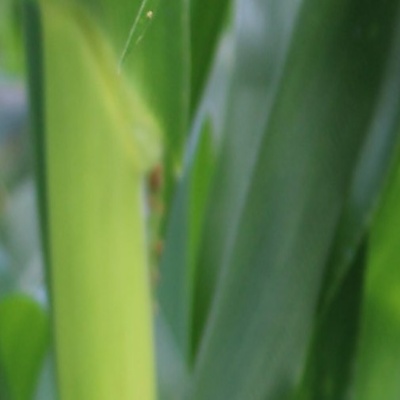
Crop: Maize
Condition: leaf beetle